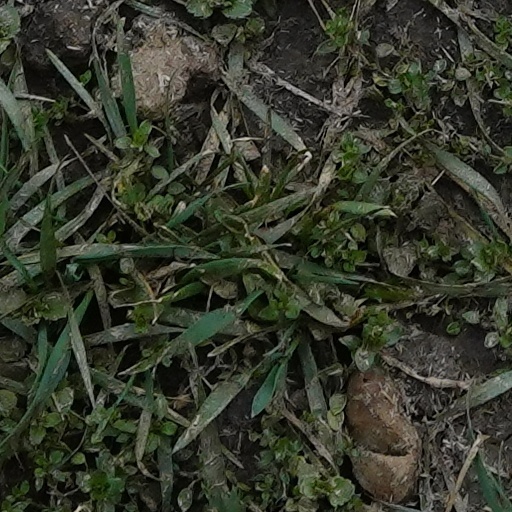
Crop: wheat